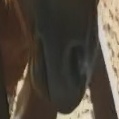
Face region: mouth_nostrils (mouth_chin_nostrils_and_profile)
Pain indicator: not_present